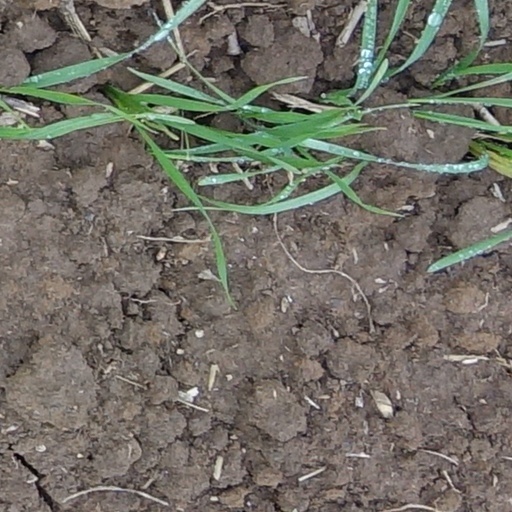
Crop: wheat